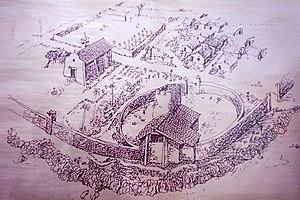
La Isabela fut le deuxième établissement permanent construit à Hispaniola par Christophe Colomb et ses hommes dans la conquête du Nouveau Monde. Le site a été localisé près de la ville dominicaine de Puerto Plata.